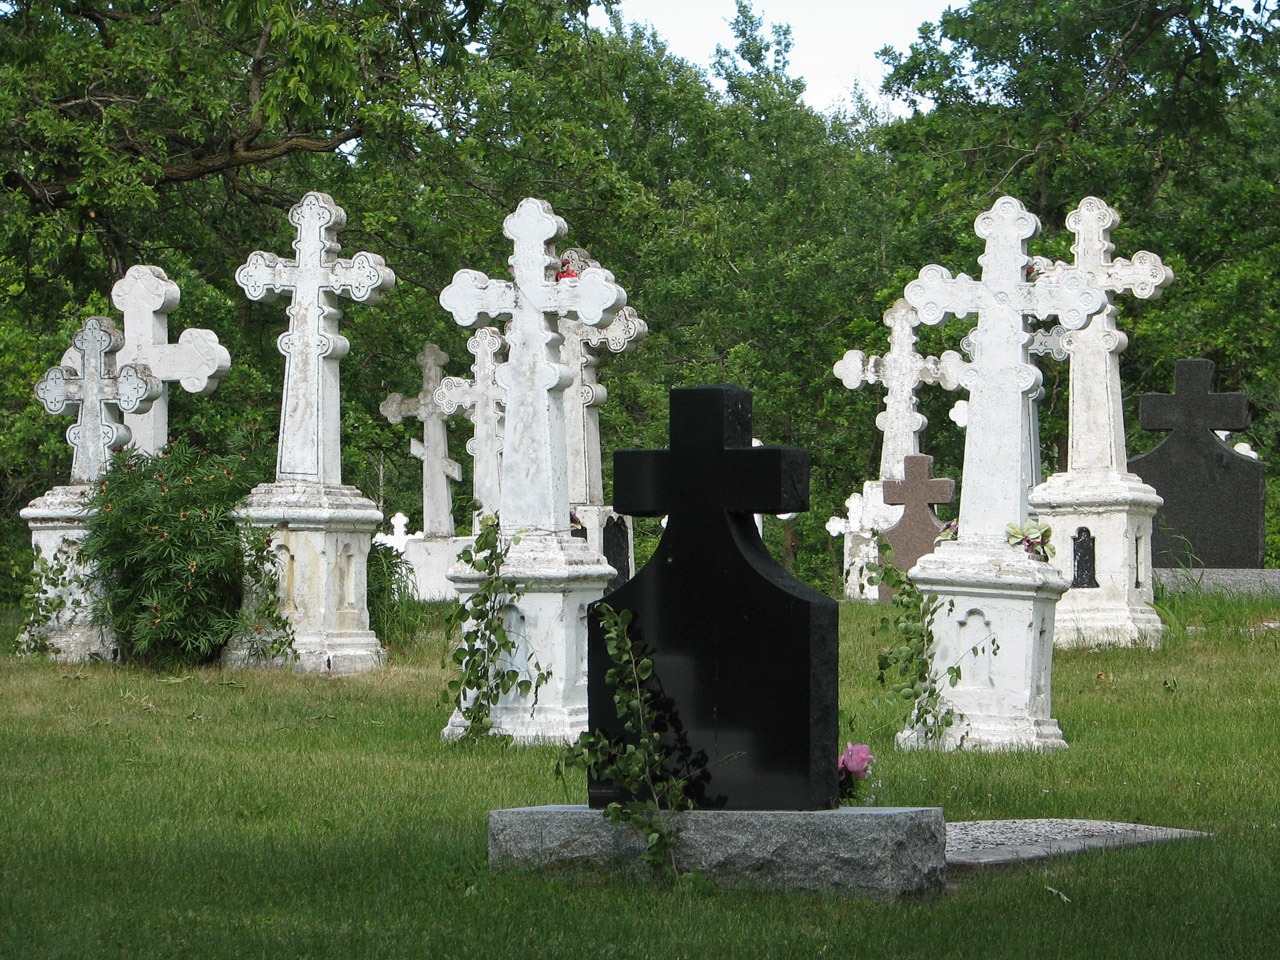
chapel, cross, cemetery, black, dead, death, grave, memorial, graveyard, headstones, headstone, shrine, graves, geographical feature